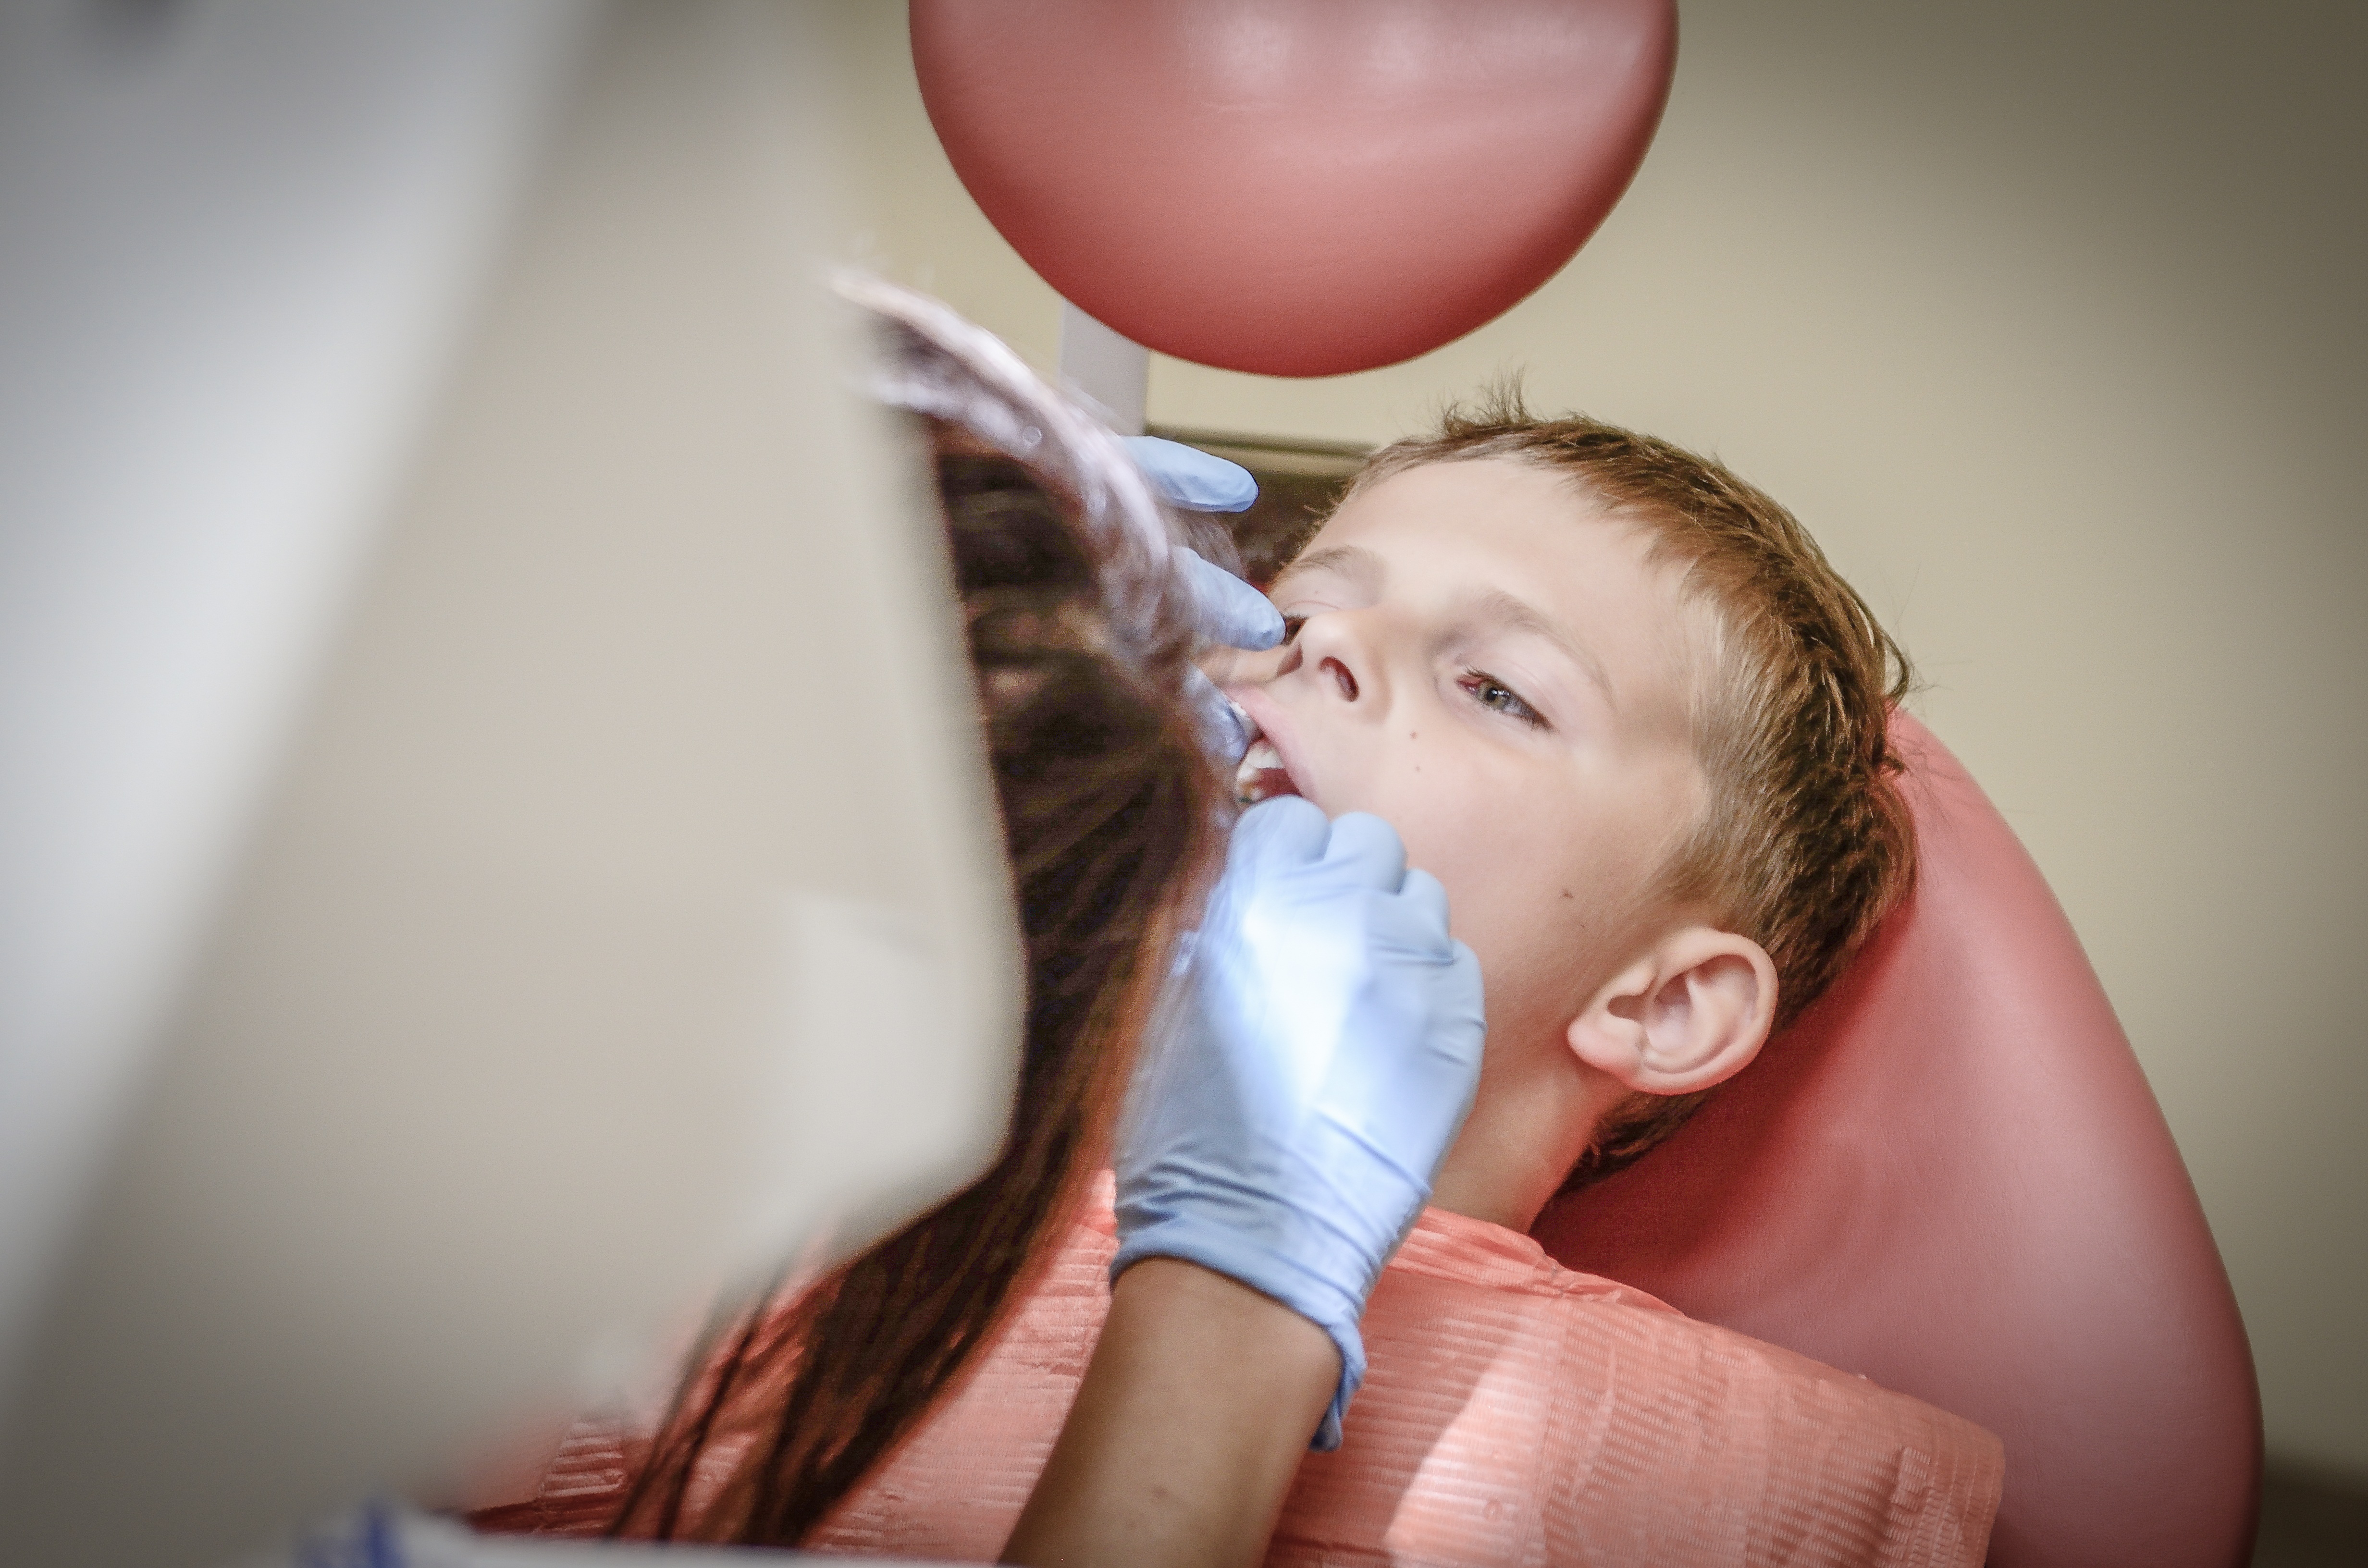
hand, person, girl, leg, portrait, model, child, facial expression, smile, mouth, dentist, face, nose, infant, toddler, eye, head, skin, beauty, armchair, pain, organ, sweetness, suffering, cure, anesthesia, portrait photography, borowa, nfz, sealants